Brickfielder

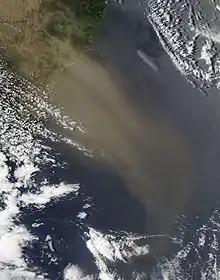
The Brickfielder is the cause of dust storms in the east.

The Brickfielder is a hot and dry wind in Southern Australia that develops in the country's deserts in late spring and summer, which heavily raises temperatures in the southeast coast.